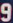
Number: 9